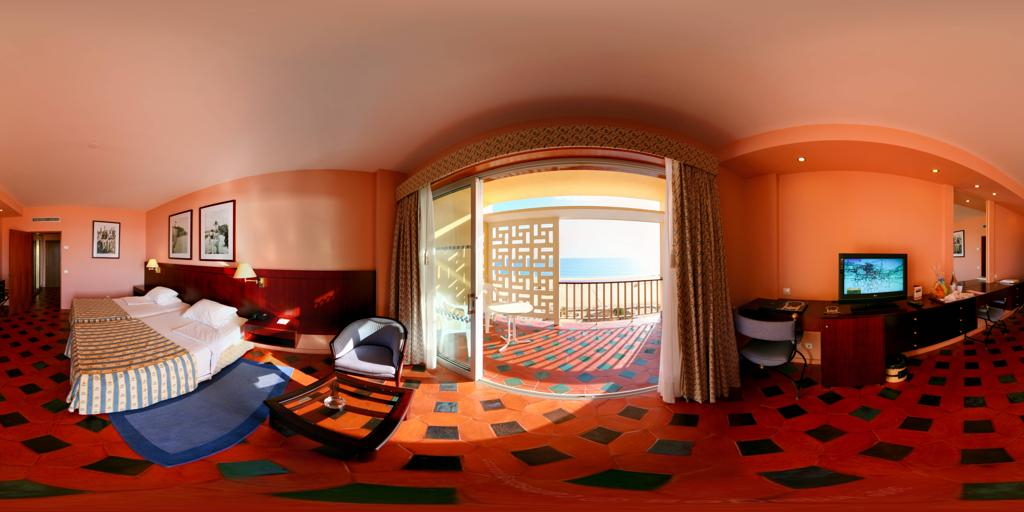
Referred object: Television in front of the bed

Referred object: the flat-screen television